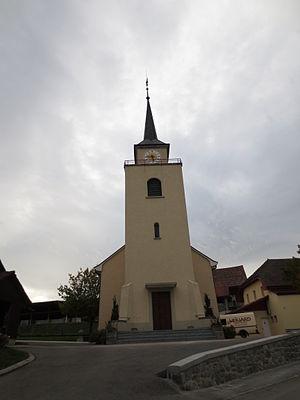
Église de Corcelles-le-Jorat, dans le canton de Vaud, en Suisse
Corcelles-le-Jorat est une commune suisse du canton de Vaud, située dans le district de la Broye-Vully. Citée dès 1140, elle fait partie du district d'Oron entre 1803 et 2007. La commune est peuplée de 445 habitants en 2018. Son territoire, d'une surface de 795 hectares, se situe dans la région du Jorat.